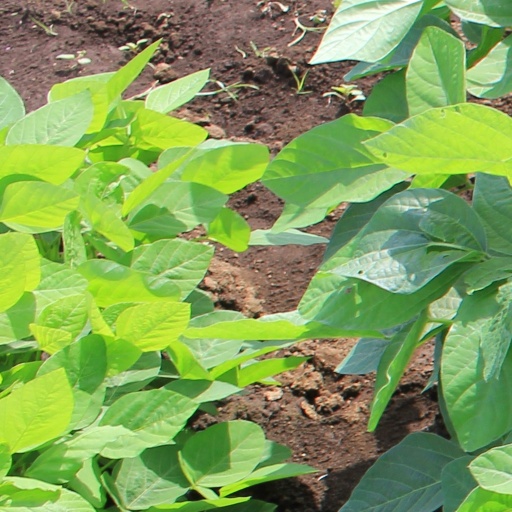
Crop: soybean